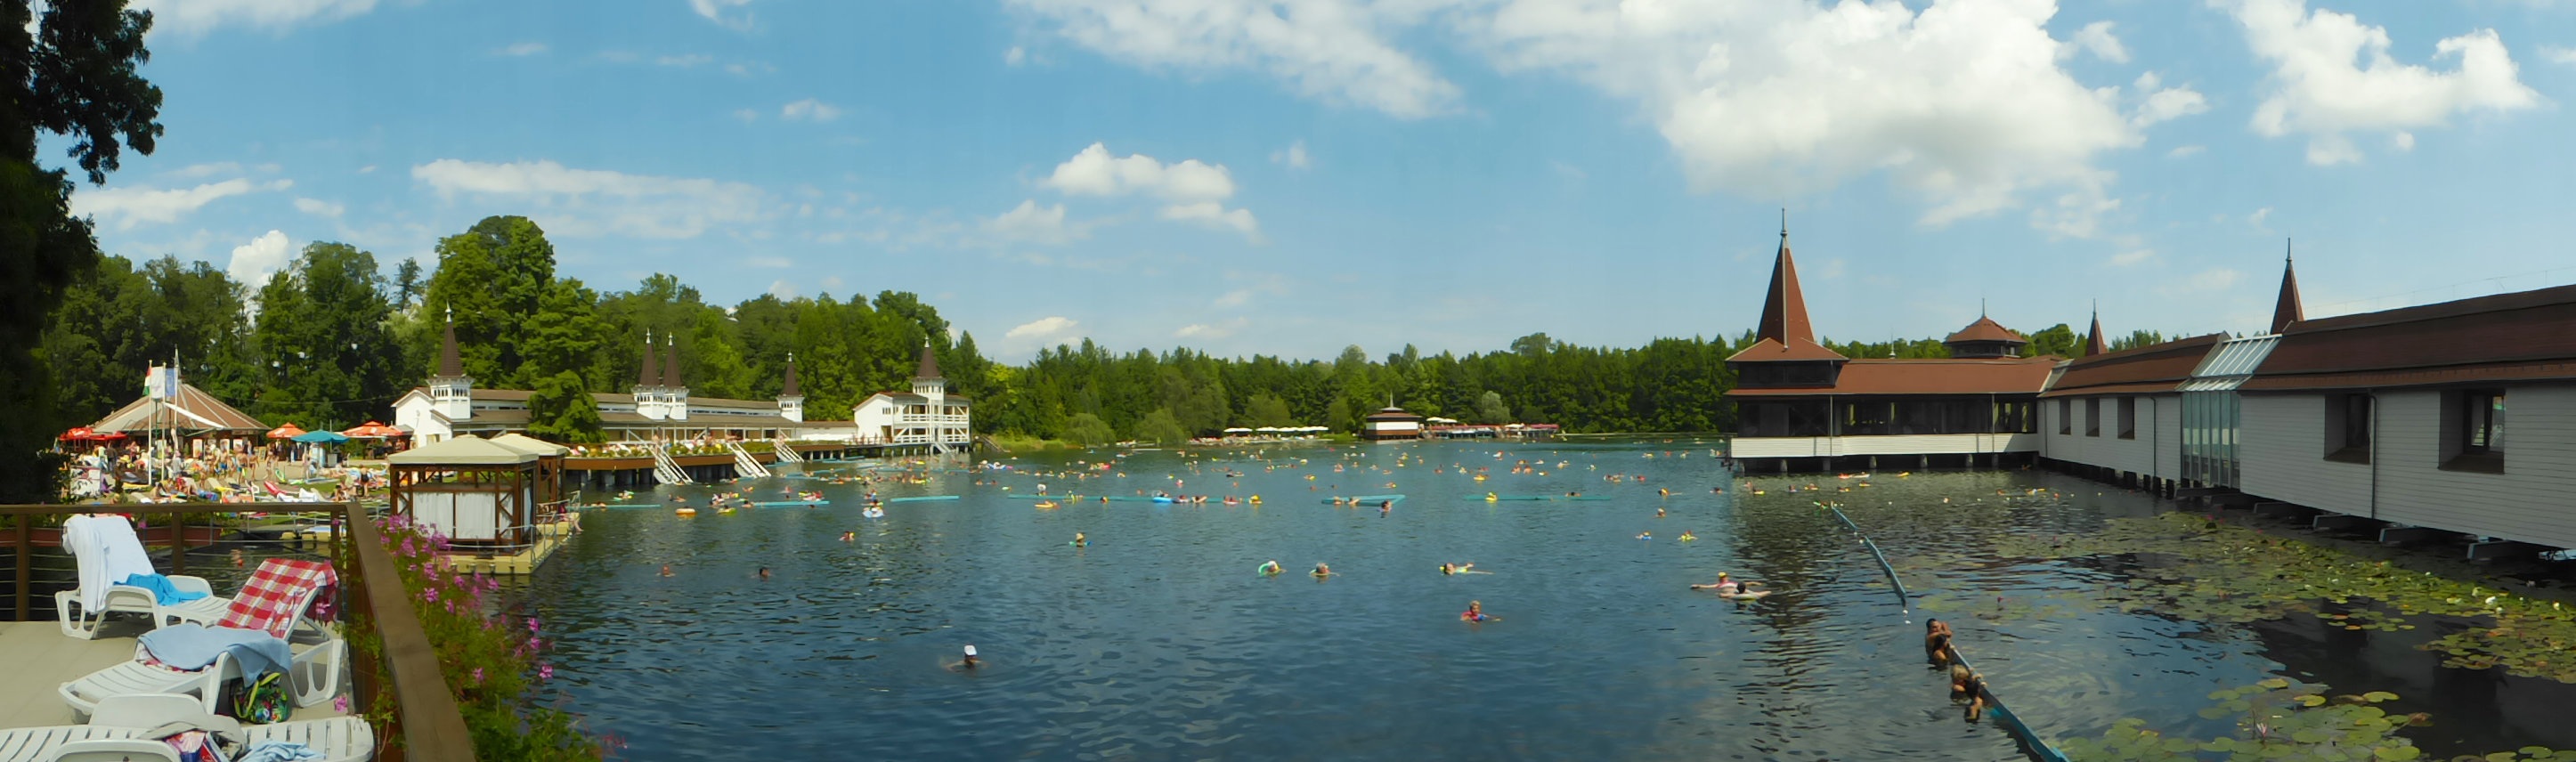
lake, swimming pool, holiday, tourism, waterway, resort, spa, hungary, estate, recovery, thermal spring, heviz